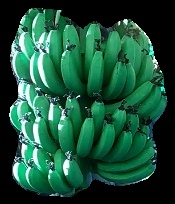
Variety: pachbale
Grade: grade1